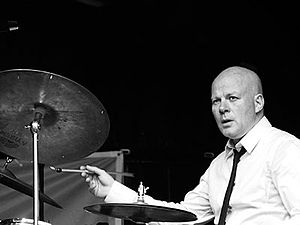
Thomas Blachman / Liv og karriere / Musikalsk gennembrud og egne pladeselskaber (1987–1999)
Thomas Blachman ved Aarhus Jazz Festival i 2010.